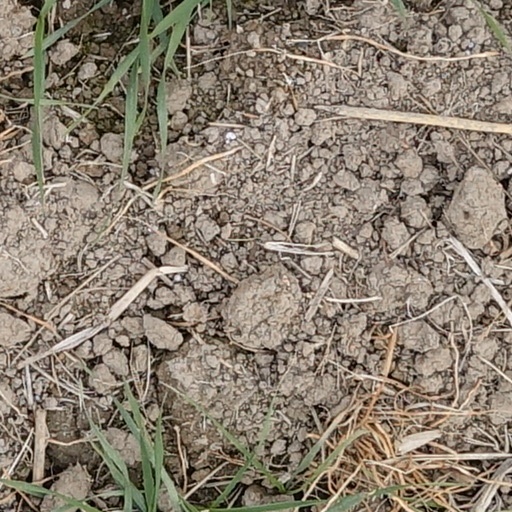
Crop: wheat